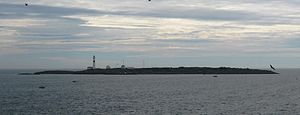
Torungene
Store Torungen